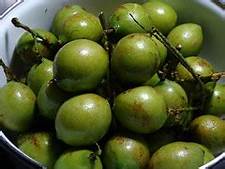
Label: others